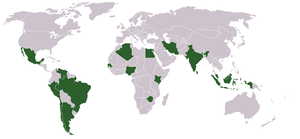
Le Groupe des quinze est une coalition de dix-huit pays étant membres ou observateurs du Mouvement des non-alignés :